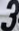
Number: 3